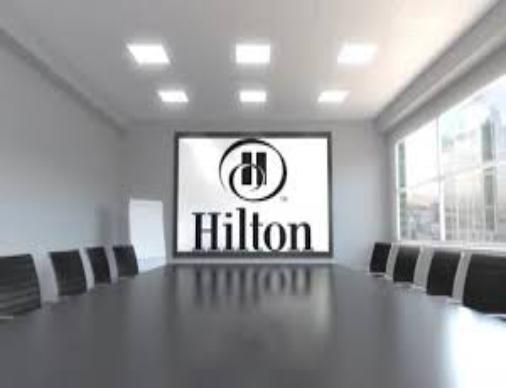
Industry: Others